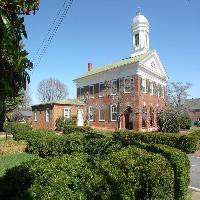
Weather: sun or clear